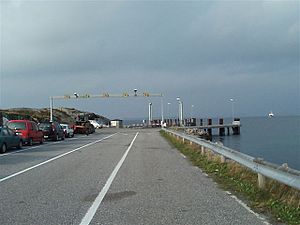
Orkland / Samfund
Færgen Brekstad–Valset på fylkesvej 710.
Orkland er en kommune i Trøndelag som blev etableret 1. januar 2020 ved sammenlægning af Orkdal, Meldal, Agdenes og en del af Snillfjord kommune. Kommunen grænser til Rennebu i syd, Melhus og Skaun i øst, Rindal, Heim og Hitra i vest og over Trondheimsfjorden til Ørland i nord og Indre Fosen og Trondheim i øst. Navnet henviser til elven Orkla som løber gennem området.